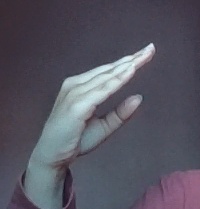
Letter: jeem